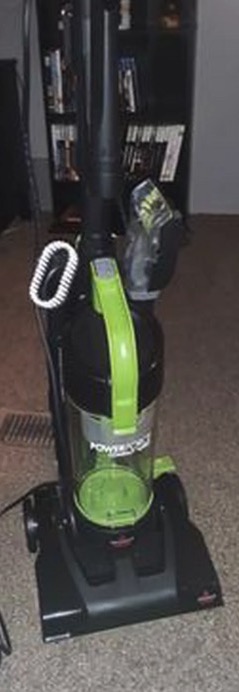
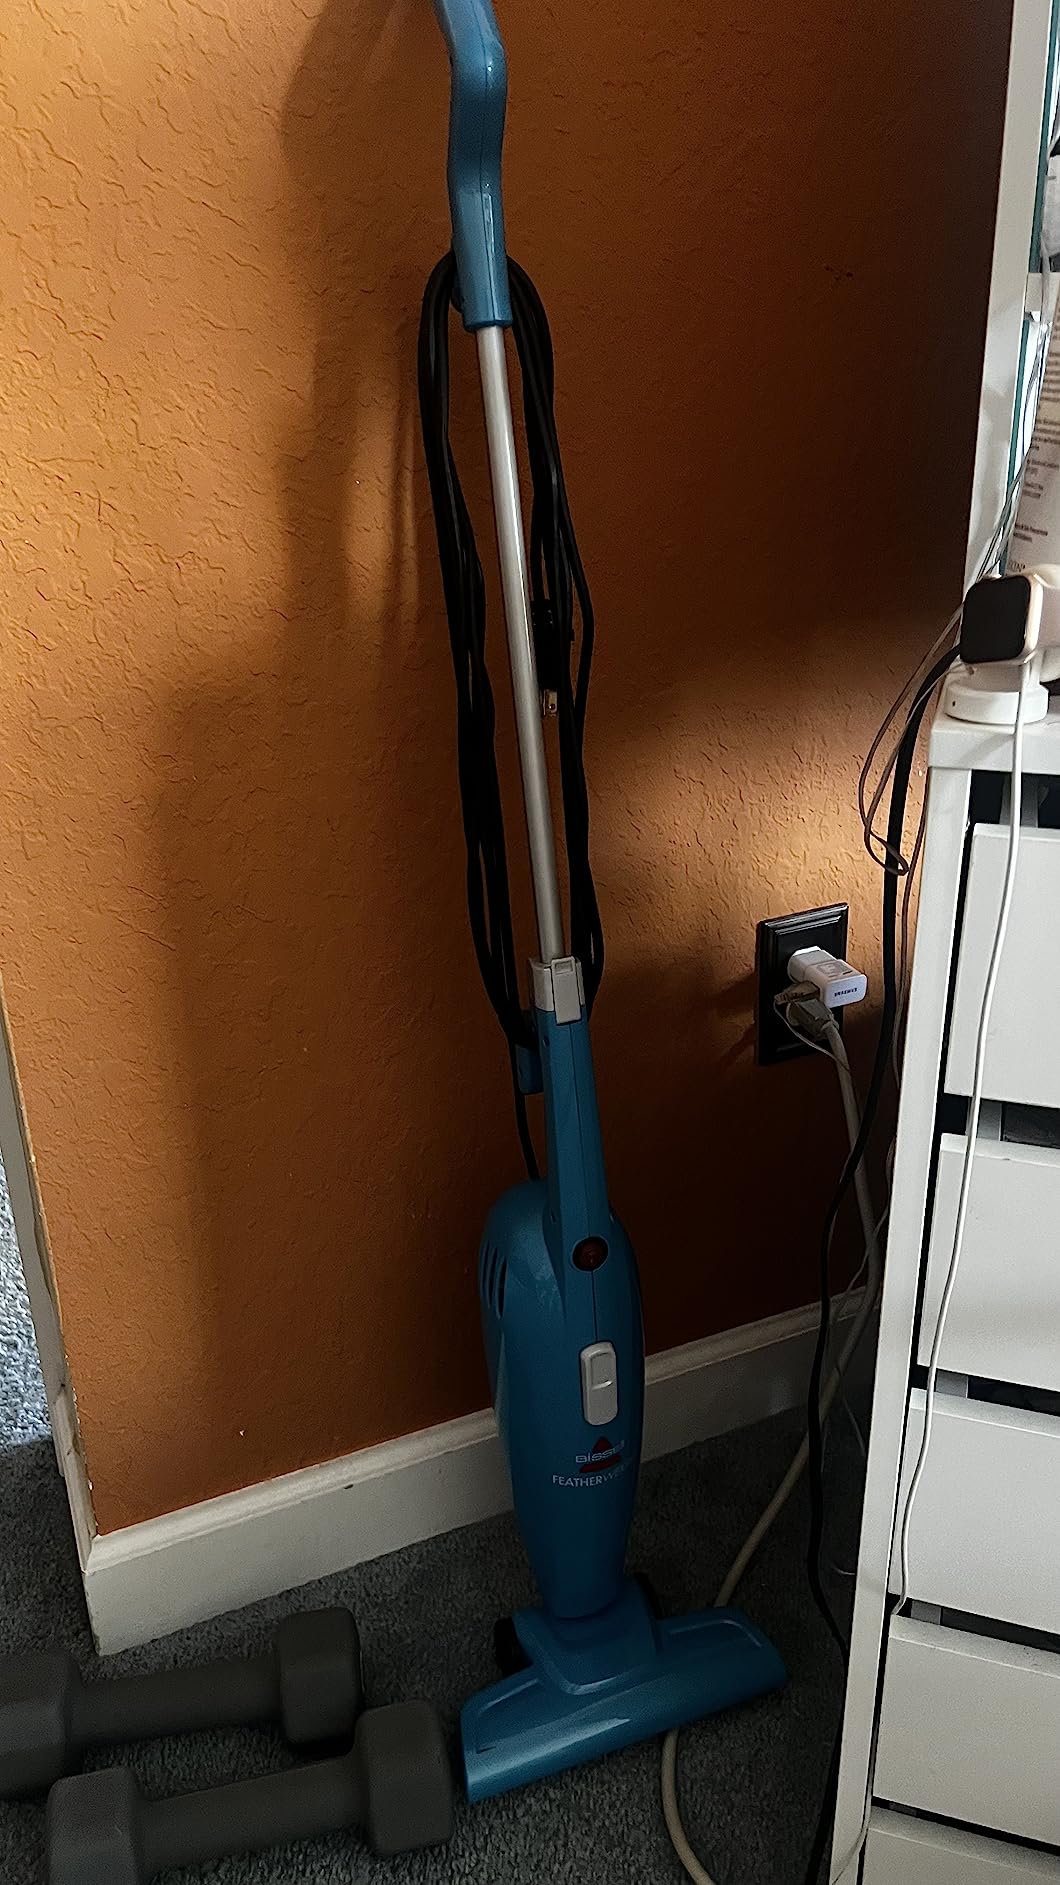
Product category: items_vacuum
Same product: no